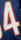
Number: 4